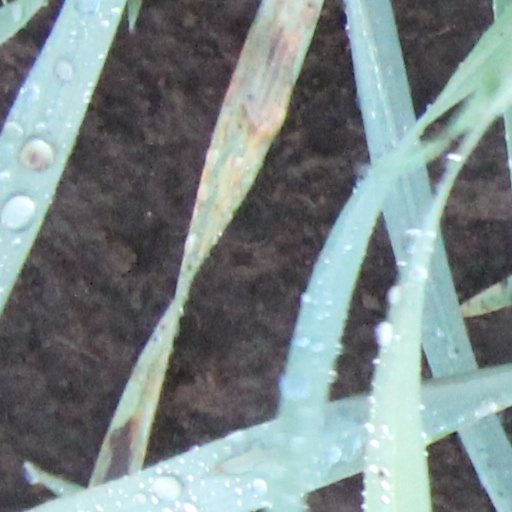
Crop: wheat